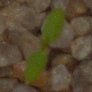
Label: common_chickweed